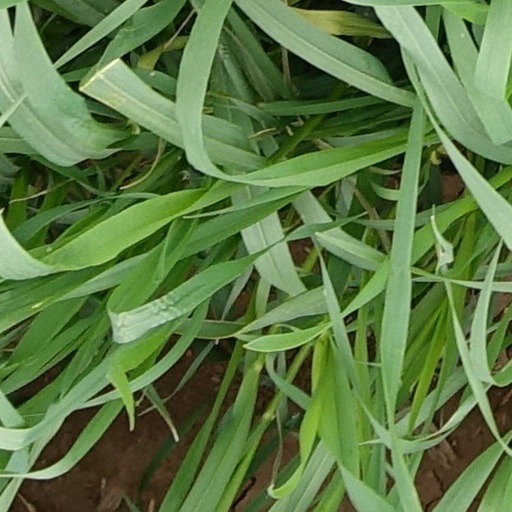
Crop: wheat